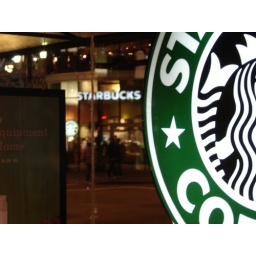
I am standing in a Starbucks, and looking out the window across the street, I see another Starbucks. Good God.